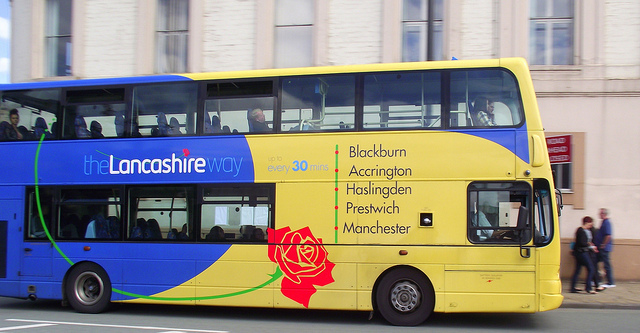
user: Given an image and a question. Answer the question in a short answer. Question: What's the bus hiding behind it? Short Answer:
assistant: build